Homalocephale

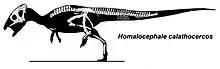
Skeletal diagram of the holotype

The type species, "H. calathocercos", was described from an incomplete skull and postcranial material (holotype MPC-D 100/1201) from the Nemegt locality of the Nemegt Formation. The specimen has large openings on the top of the skull, a distinct frontoparietal suture, low and long infratemporal fenestrae, and a large, round eye socket. The forehead is notably rough, with multiple nodules on the lateral and posterior sides of the squamosal bone. Paleontologists concluded that the specimen was an adult, despite the fact that the sutures are discernible and that it had a flat skull (a juvenile trait in many pachycephalosaurid species).